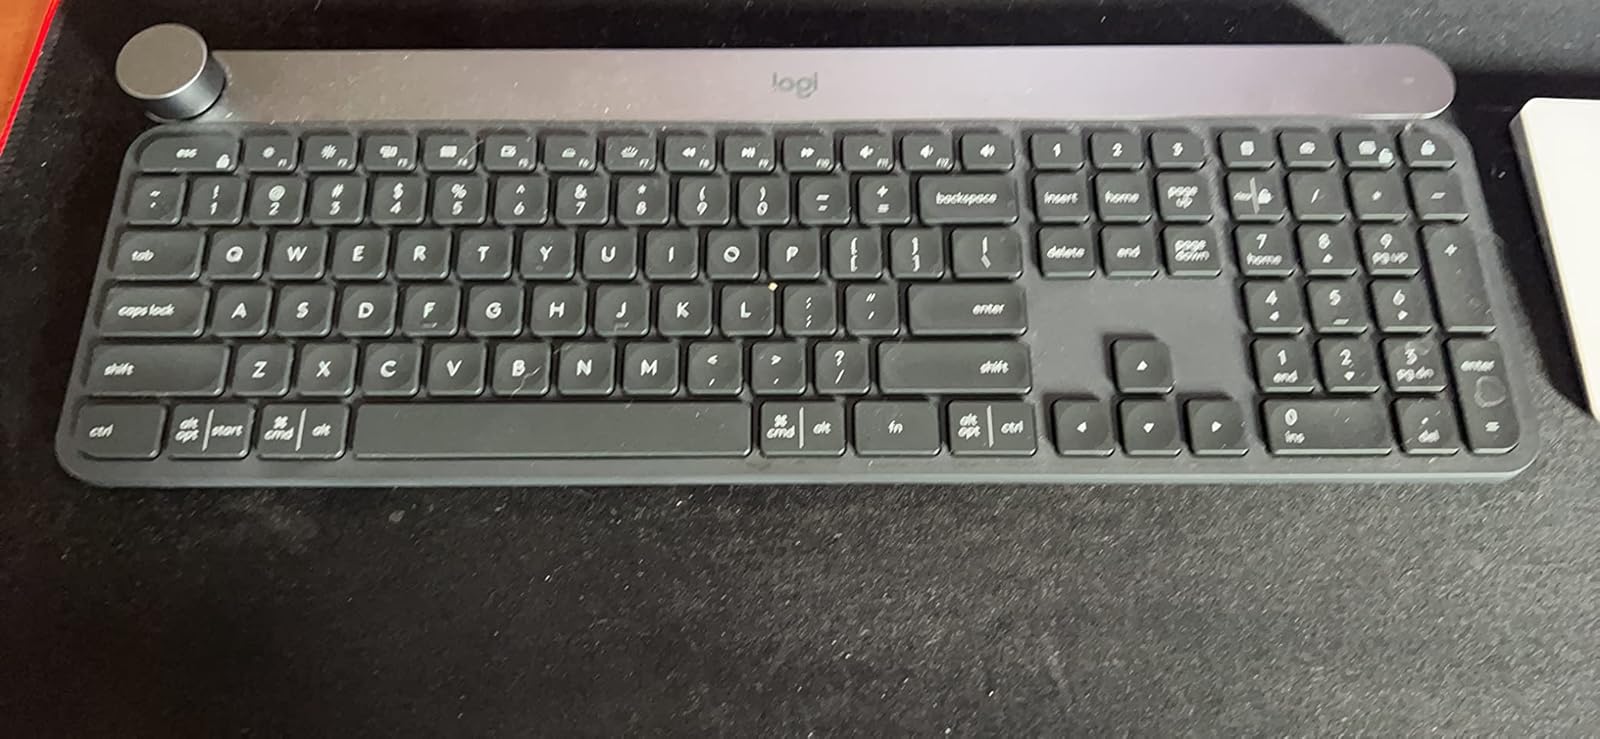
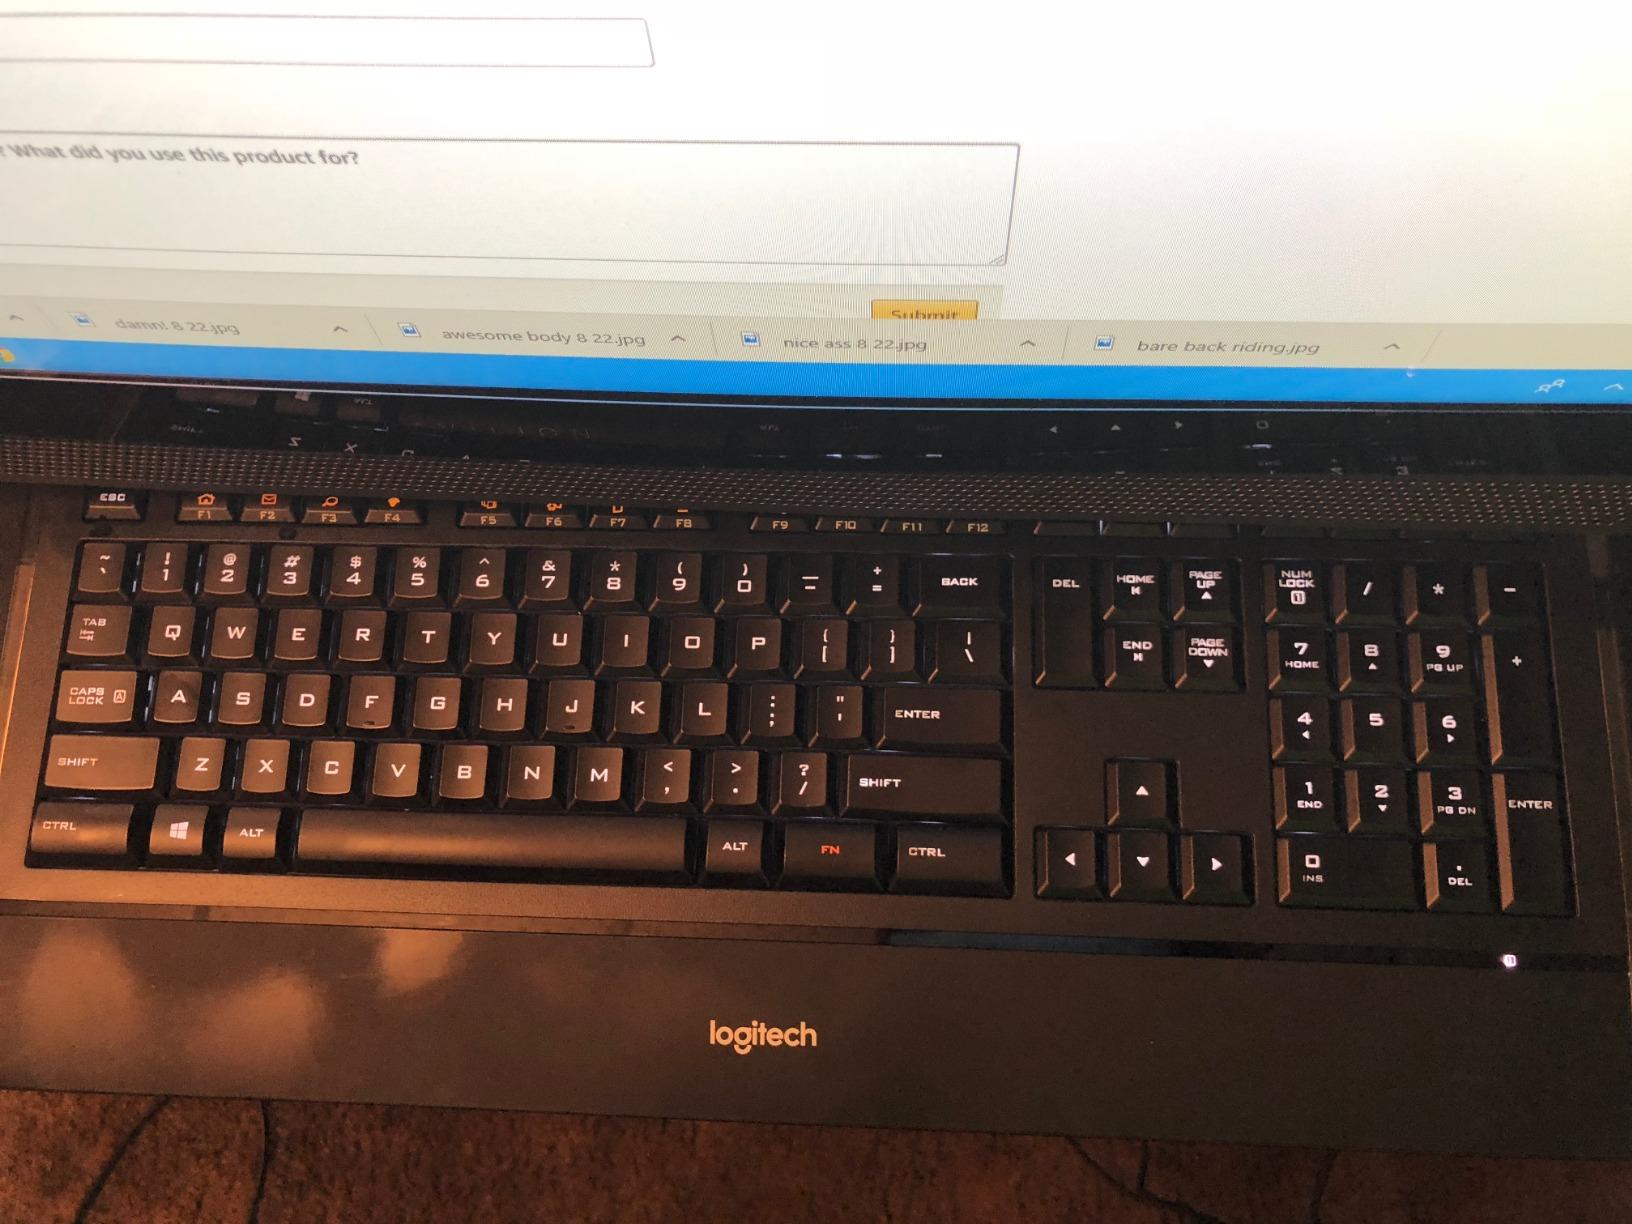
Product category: keyboard
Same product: no